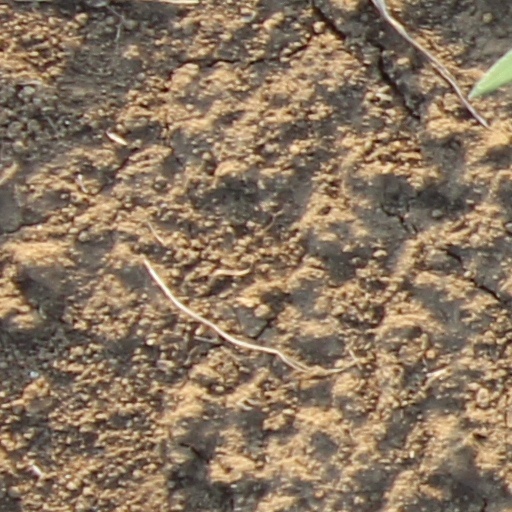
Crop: wheat